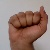
The image shows a hand gesture representing the letter 'A' in Indian Sign Language.